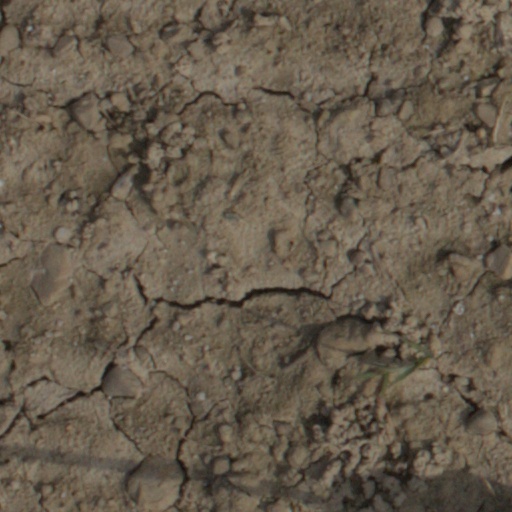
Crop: wheat